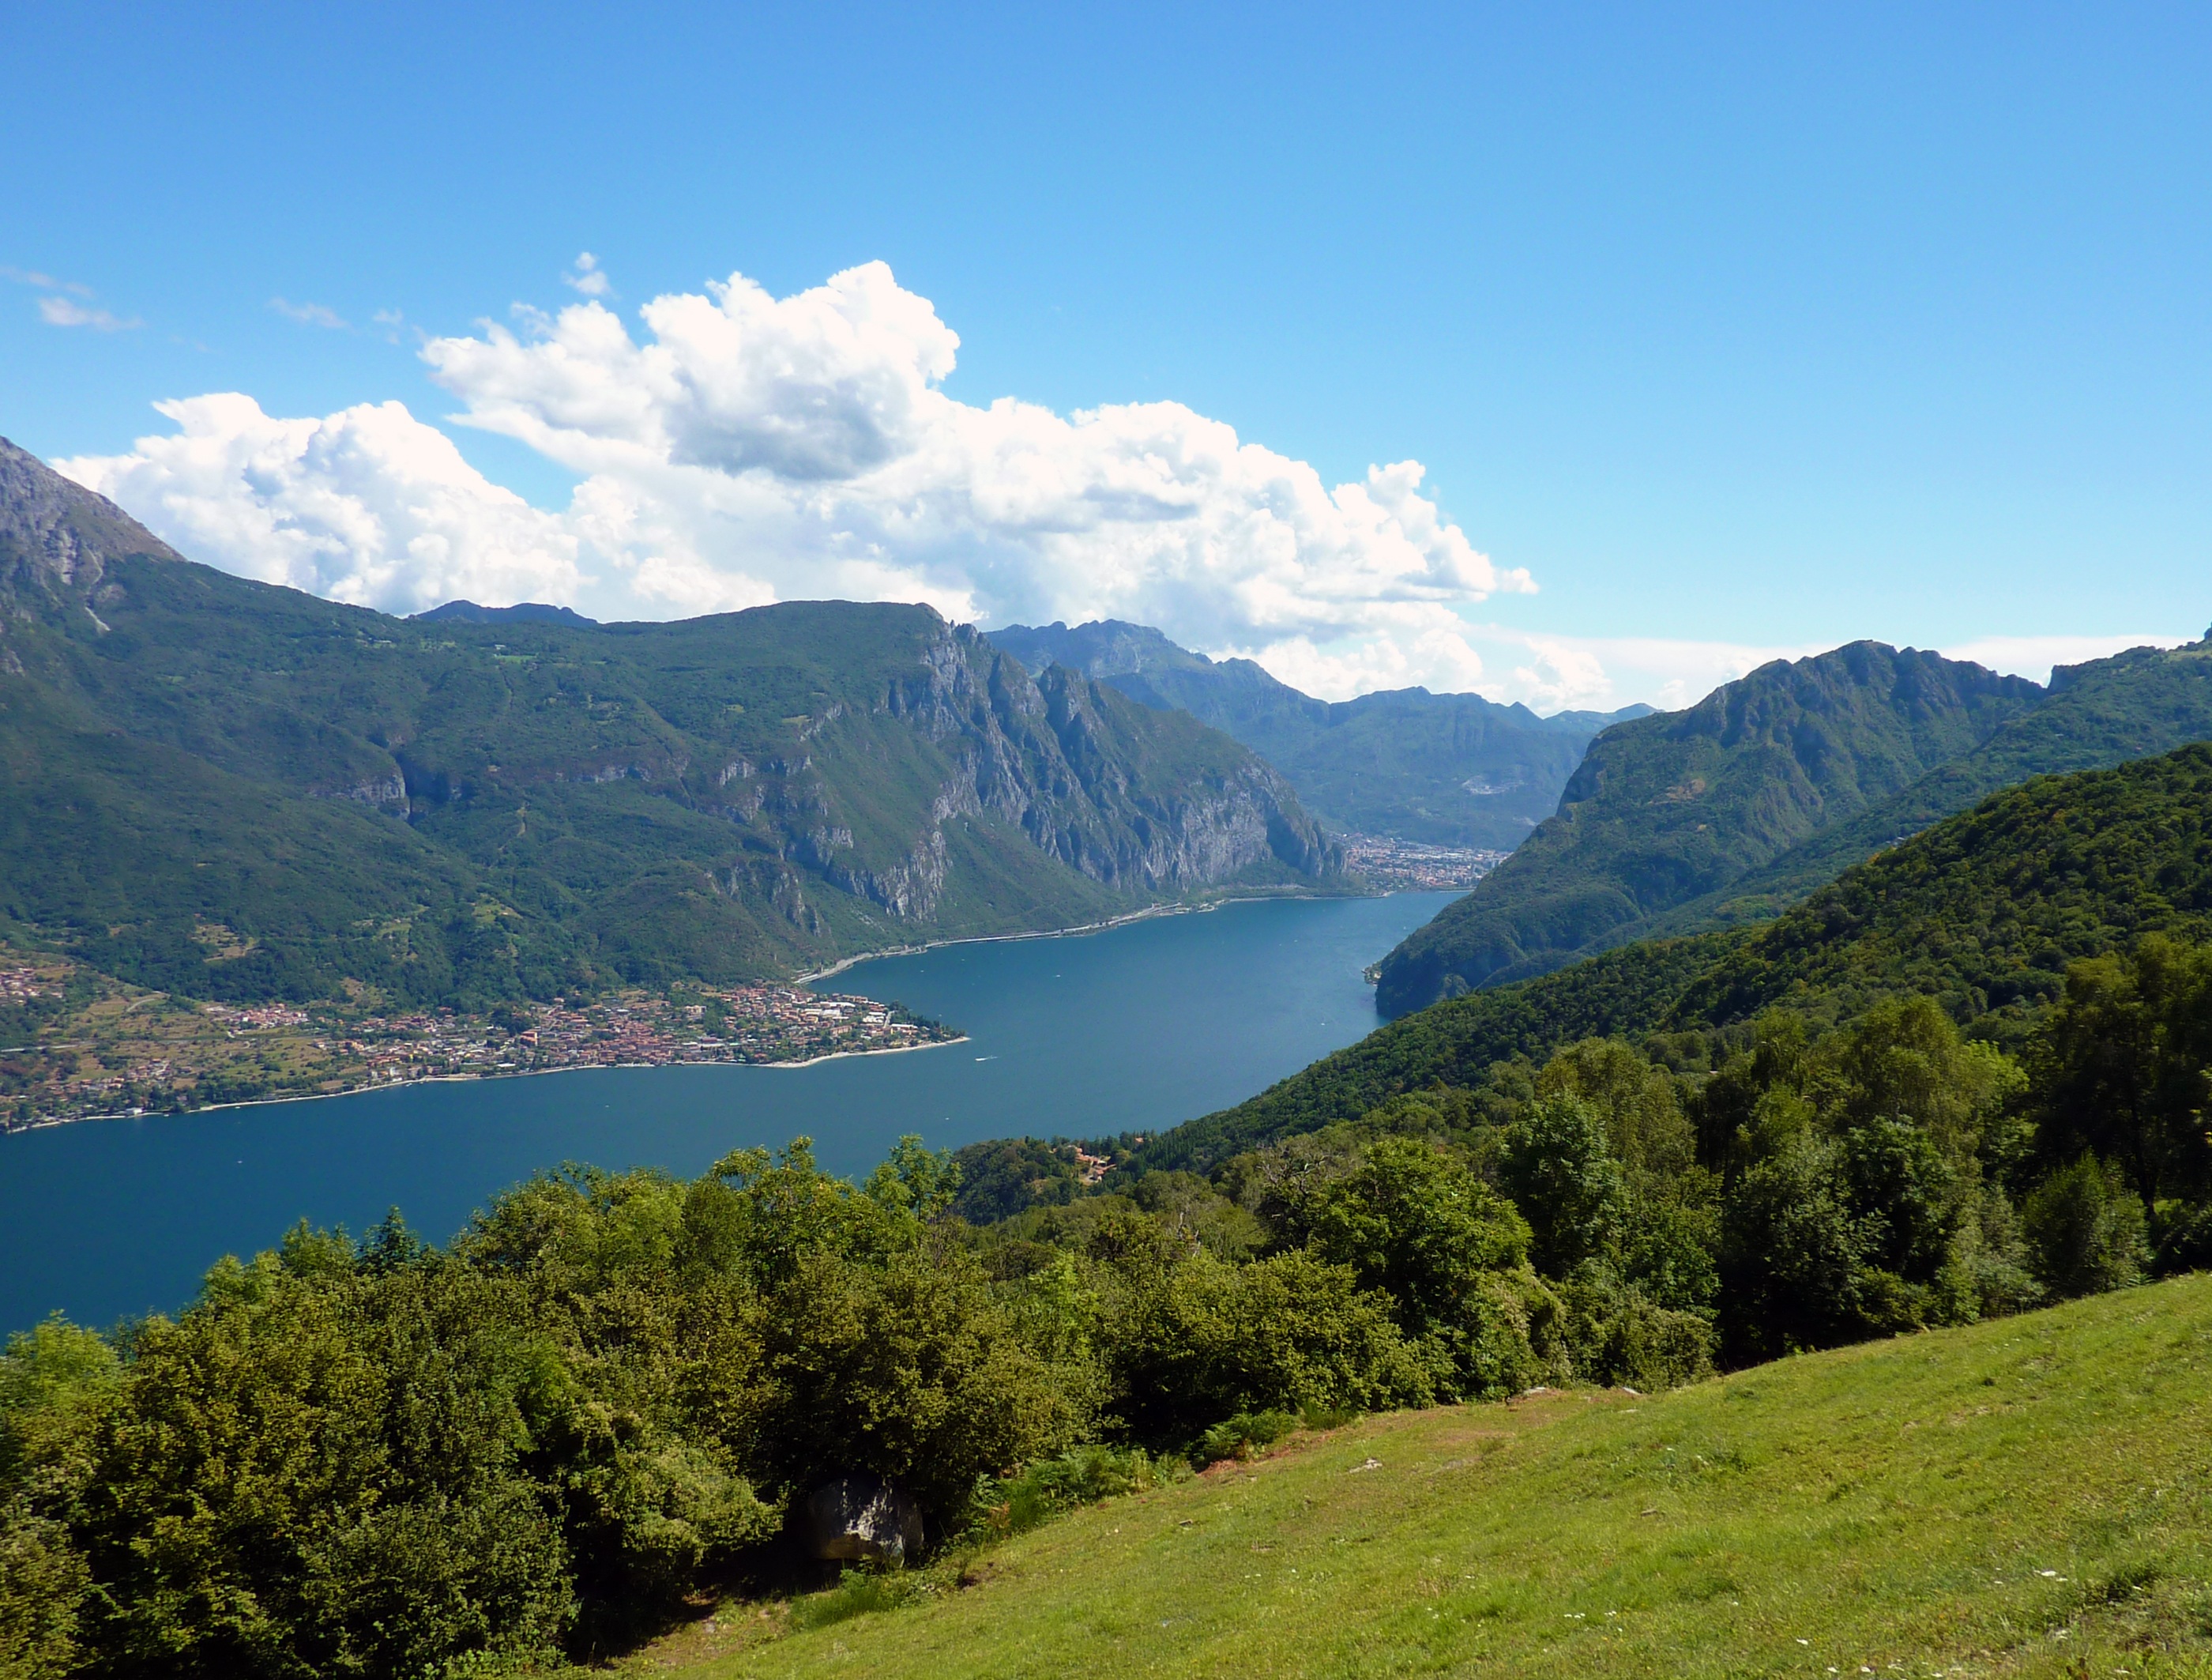
landscape, water, wilderness, mountain, meadow, hill, lake, valley, mountain range, italy, fjord, reservoir, highland, ridge, mountains, alps, plateau, fell, loch, lake como, landform, tarn, mountain pass, geographical feature, mountainous landforms